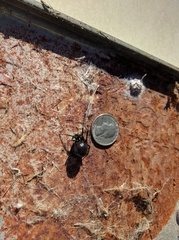
Species: Lactrodectus_hesperus